Sanctum Sanctorum (Marvel Comics)

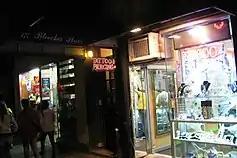
177 Bleecker Street, New York City in 2013.

The Sanctum Sanctorum is a three-story townhouse located at 177A Bleecker Street. It is "in the heart of New York City's Greenwich Village." Contrary to fan theories that this address was meant to invoke 221B Baker Street, the fictional domicile of Sherlock Holmes, it was actually a reference to the address of an apartment shared in the 1960s by Roy Thomas and Gary Friedrich. In the comics, the building was said to have been built upon a site where pagan sacrifices were performed, and Native American rituals before that, and serves as a focal point of supernatural energies. It was noted that as of 2016, the location could be found on Google Maps.